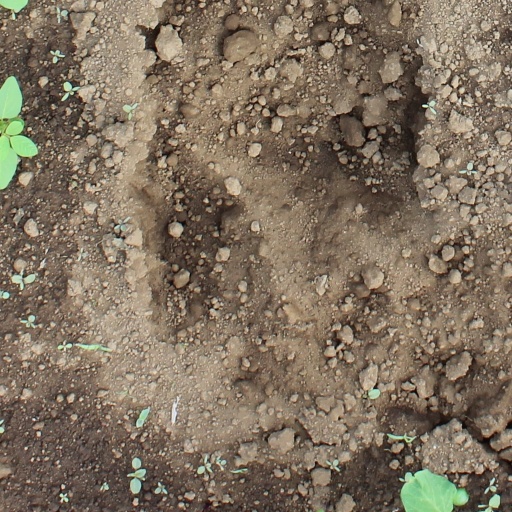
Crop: soybean